Romania in World War I

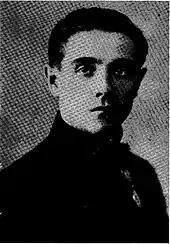
Leutnant Emil Rebreanu was awarded the Medal for Bravery in gold

The ethnic Romanians in Austria-Hungary entered the war from the very beginning, with hundreds of thousands of Transylvanian and Bukovinian Romanians being mobilized throughout the war; between 1914 and 1918, an estimated 400,000 to 600,000 ethnic Romanians served with the Austro-Hungarian army, of whom up to 150,000 were killed in action. Approximately 16% of the pre-war Austro-Hungarian population consisted of ethnic Romanians. Although most Transylvanian Romanians were loyal to the Empire, over time, their loyalty faded as the war progressed, especially after Romania joined the war. According to studies made by the army of the Austro-Hungarian Empire, the dedication of the Romanian military to the interest of Austria-Hungary was reduced, only ethnic Italians of the same empire can compete with them for the last place in a ranking according to devotion to the state, per 100 soldiers. Also, in the first 3 years of fighting, out of about 300,000 Austro-Hungarian deserters, 150,000 were ethnic Romanians. Desertion and the transition to the enemy increased significantly in frequency on the Western Front in the last 2 years of the war, significantly affecting Austro-Hungarian military units in their structure and firepower. This has sometimes resulted in failures of entire front sectors.